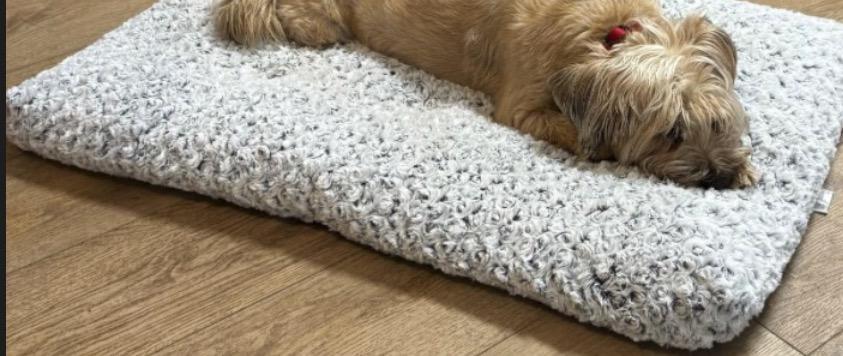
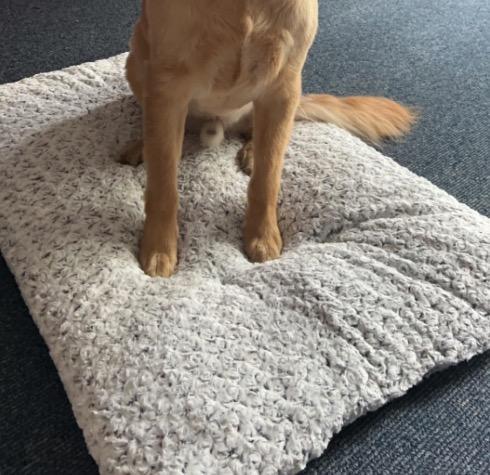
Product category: misc
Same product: yes